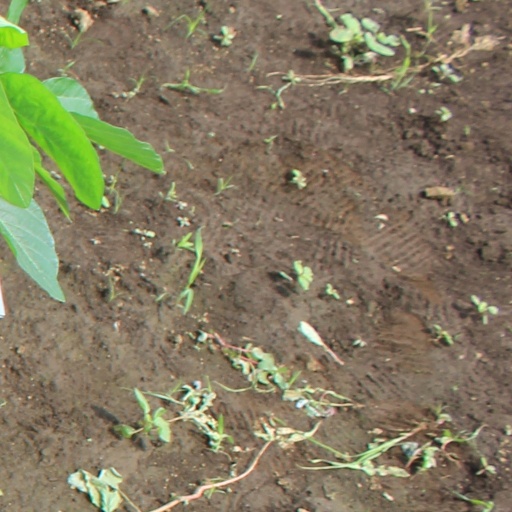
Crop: soybean